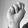
ASL letter: N